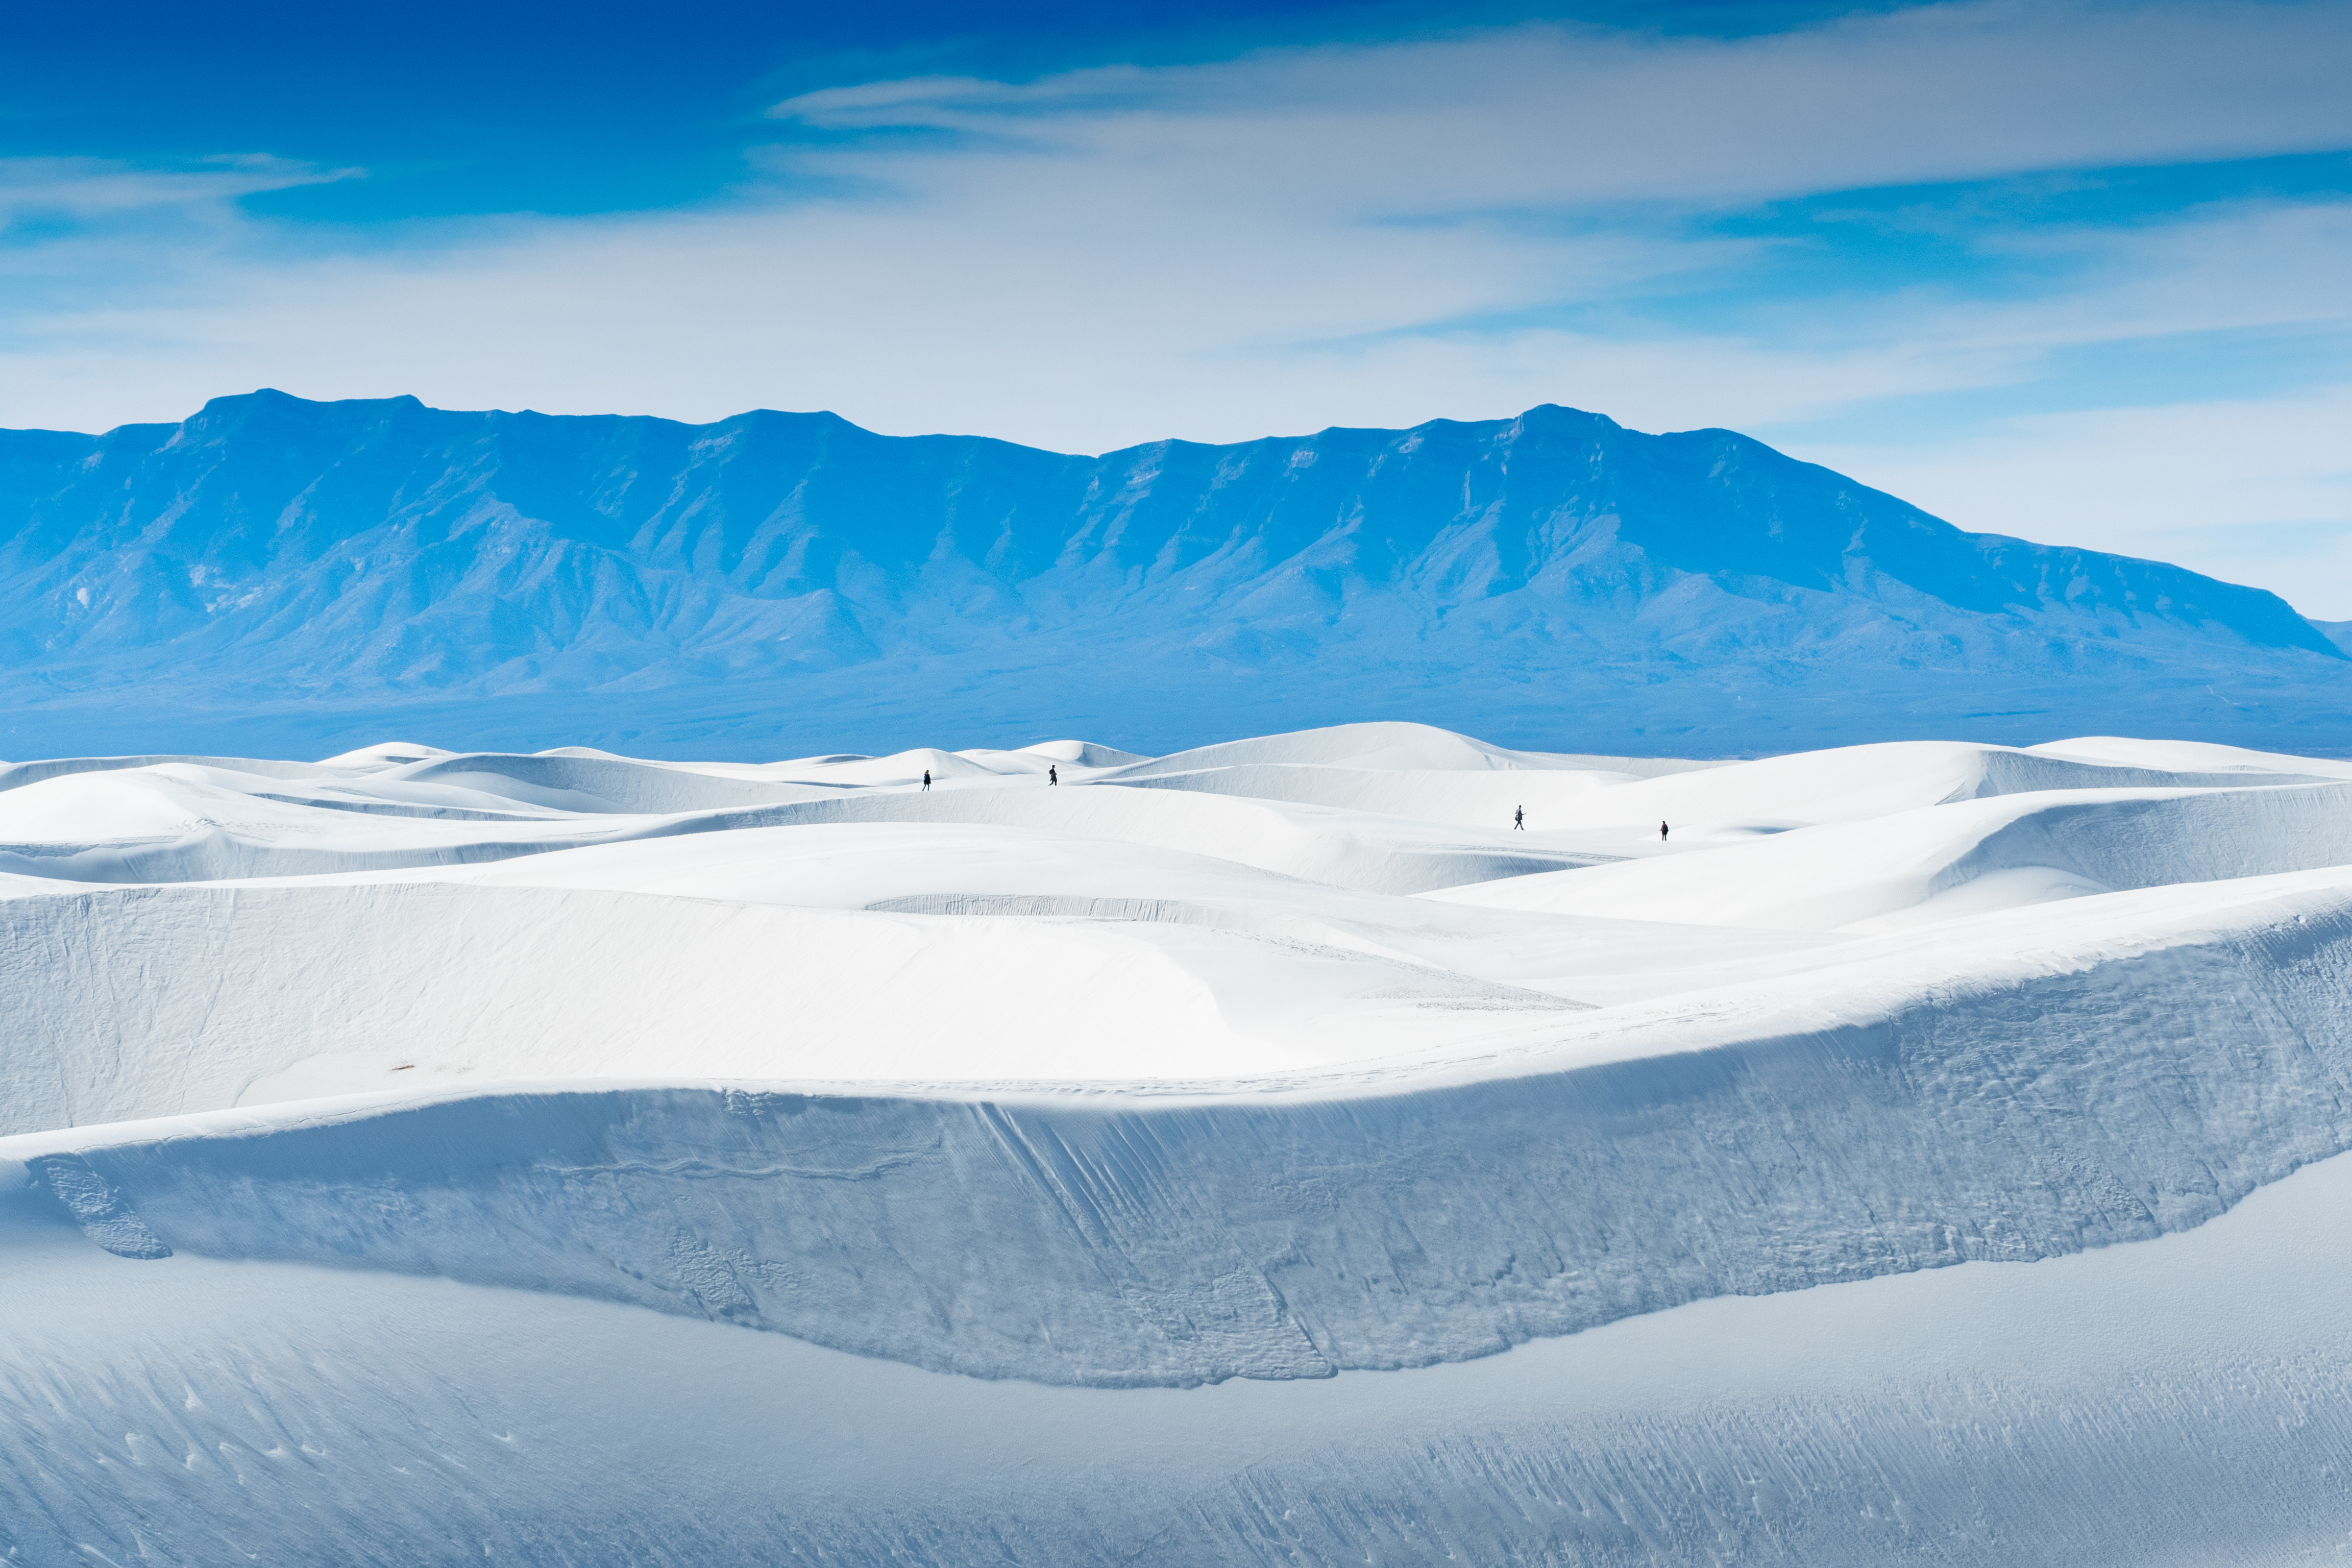
sand, mountain, snow, winter, desert, dune, mountain range, ice, glacier, weather, arctic, season, white sand, plateau, piste, landform, arctic ocean, natural environment, geographical feature, mountainous landforms, glacial landform, geological phenomenon, ice cap